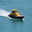
Label: ship